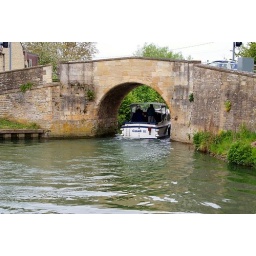
This is the bridge crossing the navigation channel of the Thames at Radcot. Built of local stone in 1787.